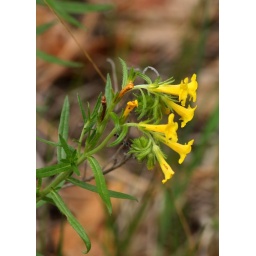
Among ponderosa pine - Gambel oak in canyon near Los Alamos, NM. 24 Jun 2009. (5624)